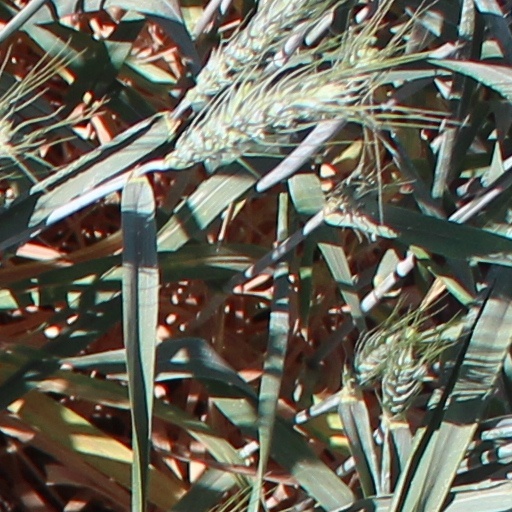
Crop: wheat